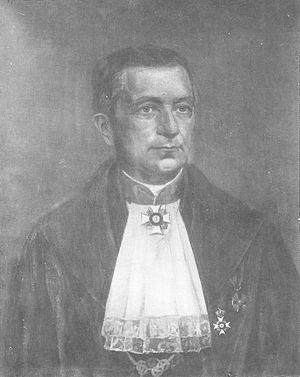
Karl von Vierordt était un médecin allemand. Il est connu pour ses études portant sur le système sanguin.